Cortile del Belvedere

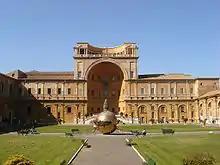
Exedra in the Cortile della Pigna

The (Belvedere Courtyard or Belvedere Court) was a major architectural work of the High Renaissance at the Vatican Palace in Rome. Designed by Donato Bramante from 1505 onward, its concept and details reverberated in courtyard design, formalized piazzas and garden plans throughout Western Europe. Conceived as a single enclosed space, the long Belvedere court connected the Vatican Palace with the Villa Belvedere in a series of terraces connected by stairs, and was contained on its sides by narrow wings.